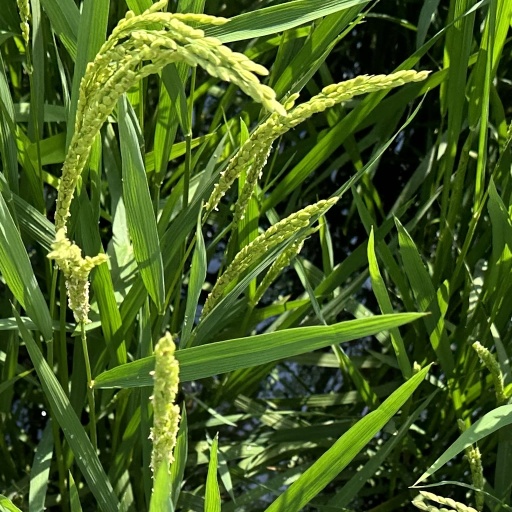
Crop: rice